History of Australia (1788–1850)

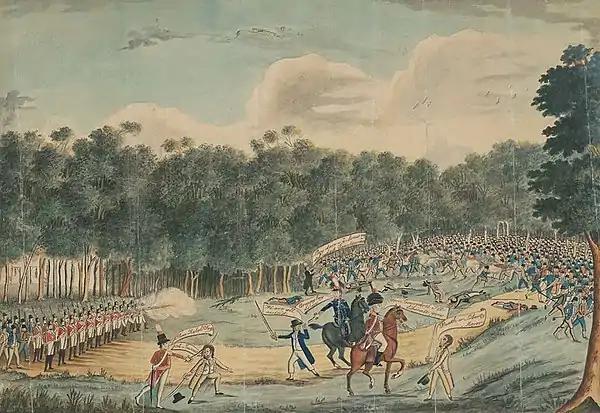
The Castle Hill convict rebellion of 1804

In 1826, the governor of New South Wales, Ralph Darling, sent a military garrison to King George Sound (the basis of the later town of Albany), to deter the French from establishing a settlement in Western Australia. In 1827, the head of the expedition, Major Edmund Lockyer, formally annexed the western third of the continent as a British colony.